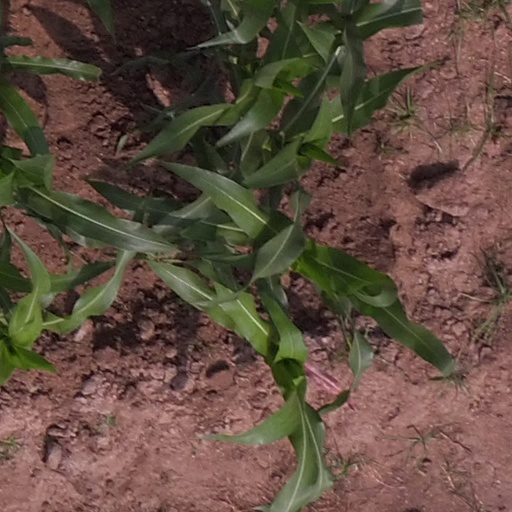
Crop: maize; corn